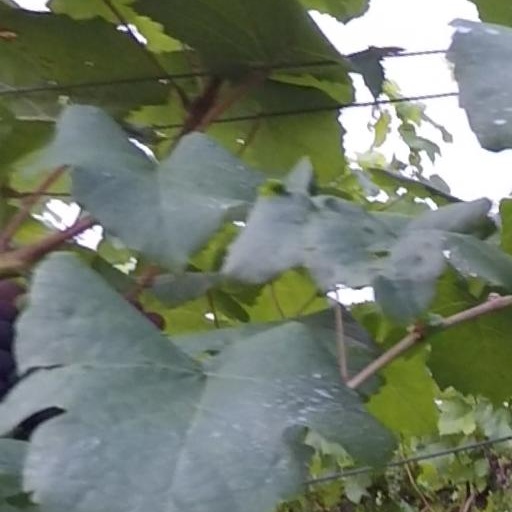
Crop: grape